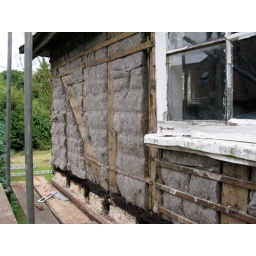
The sill supported a jetty which overshot the ground floor by about 12 inches